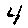
Label: 4